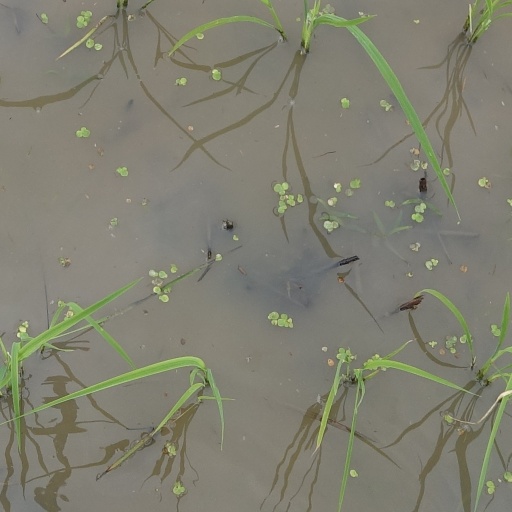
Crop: rice